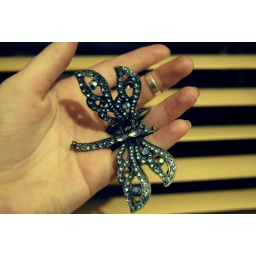
a week of butterflies in the bedroom